Dunscaith Castle

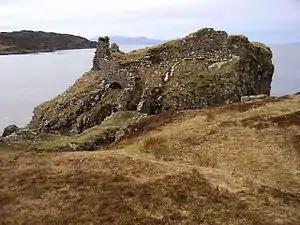
Dunscaith Castle

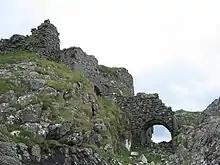
View from below.

Dunscaith Castle also known as Dun Scaich, Dun Sgathaich Castle and Tokavaig, is a ruined castle on the coast of the Isle of Skye, in the north-west of Scotland. It is located in the Parish of Sleat, in the Highland council area, and in the former county of Inverness-shire, at . Also called "Fortress of Shadows", it is the legendary home of the warrior maiden Scáthach, after whom it is named. It is protected as a scheduled monument.